Oak Grove Farm

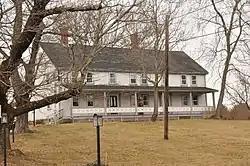

Oak Grove Farm is a historic First Period farmstead in Millis, Massachusetts. The -story wood-frame farmhouse was probably built in three phases, the first of which was in the early 18th century. Around this time, the left five bays of the house were built, as was a central chimney. In the second quarter of the 19th century, three bays were added to the right, giving the building its current asymmetrical eight-bay facade. Finally, in 1884 a series of modifications and additions were made. The central chimney was removed, a leanto section was added to the rear of the house, and the front porch was added. A second porch was also built onto the rear ell around this time.